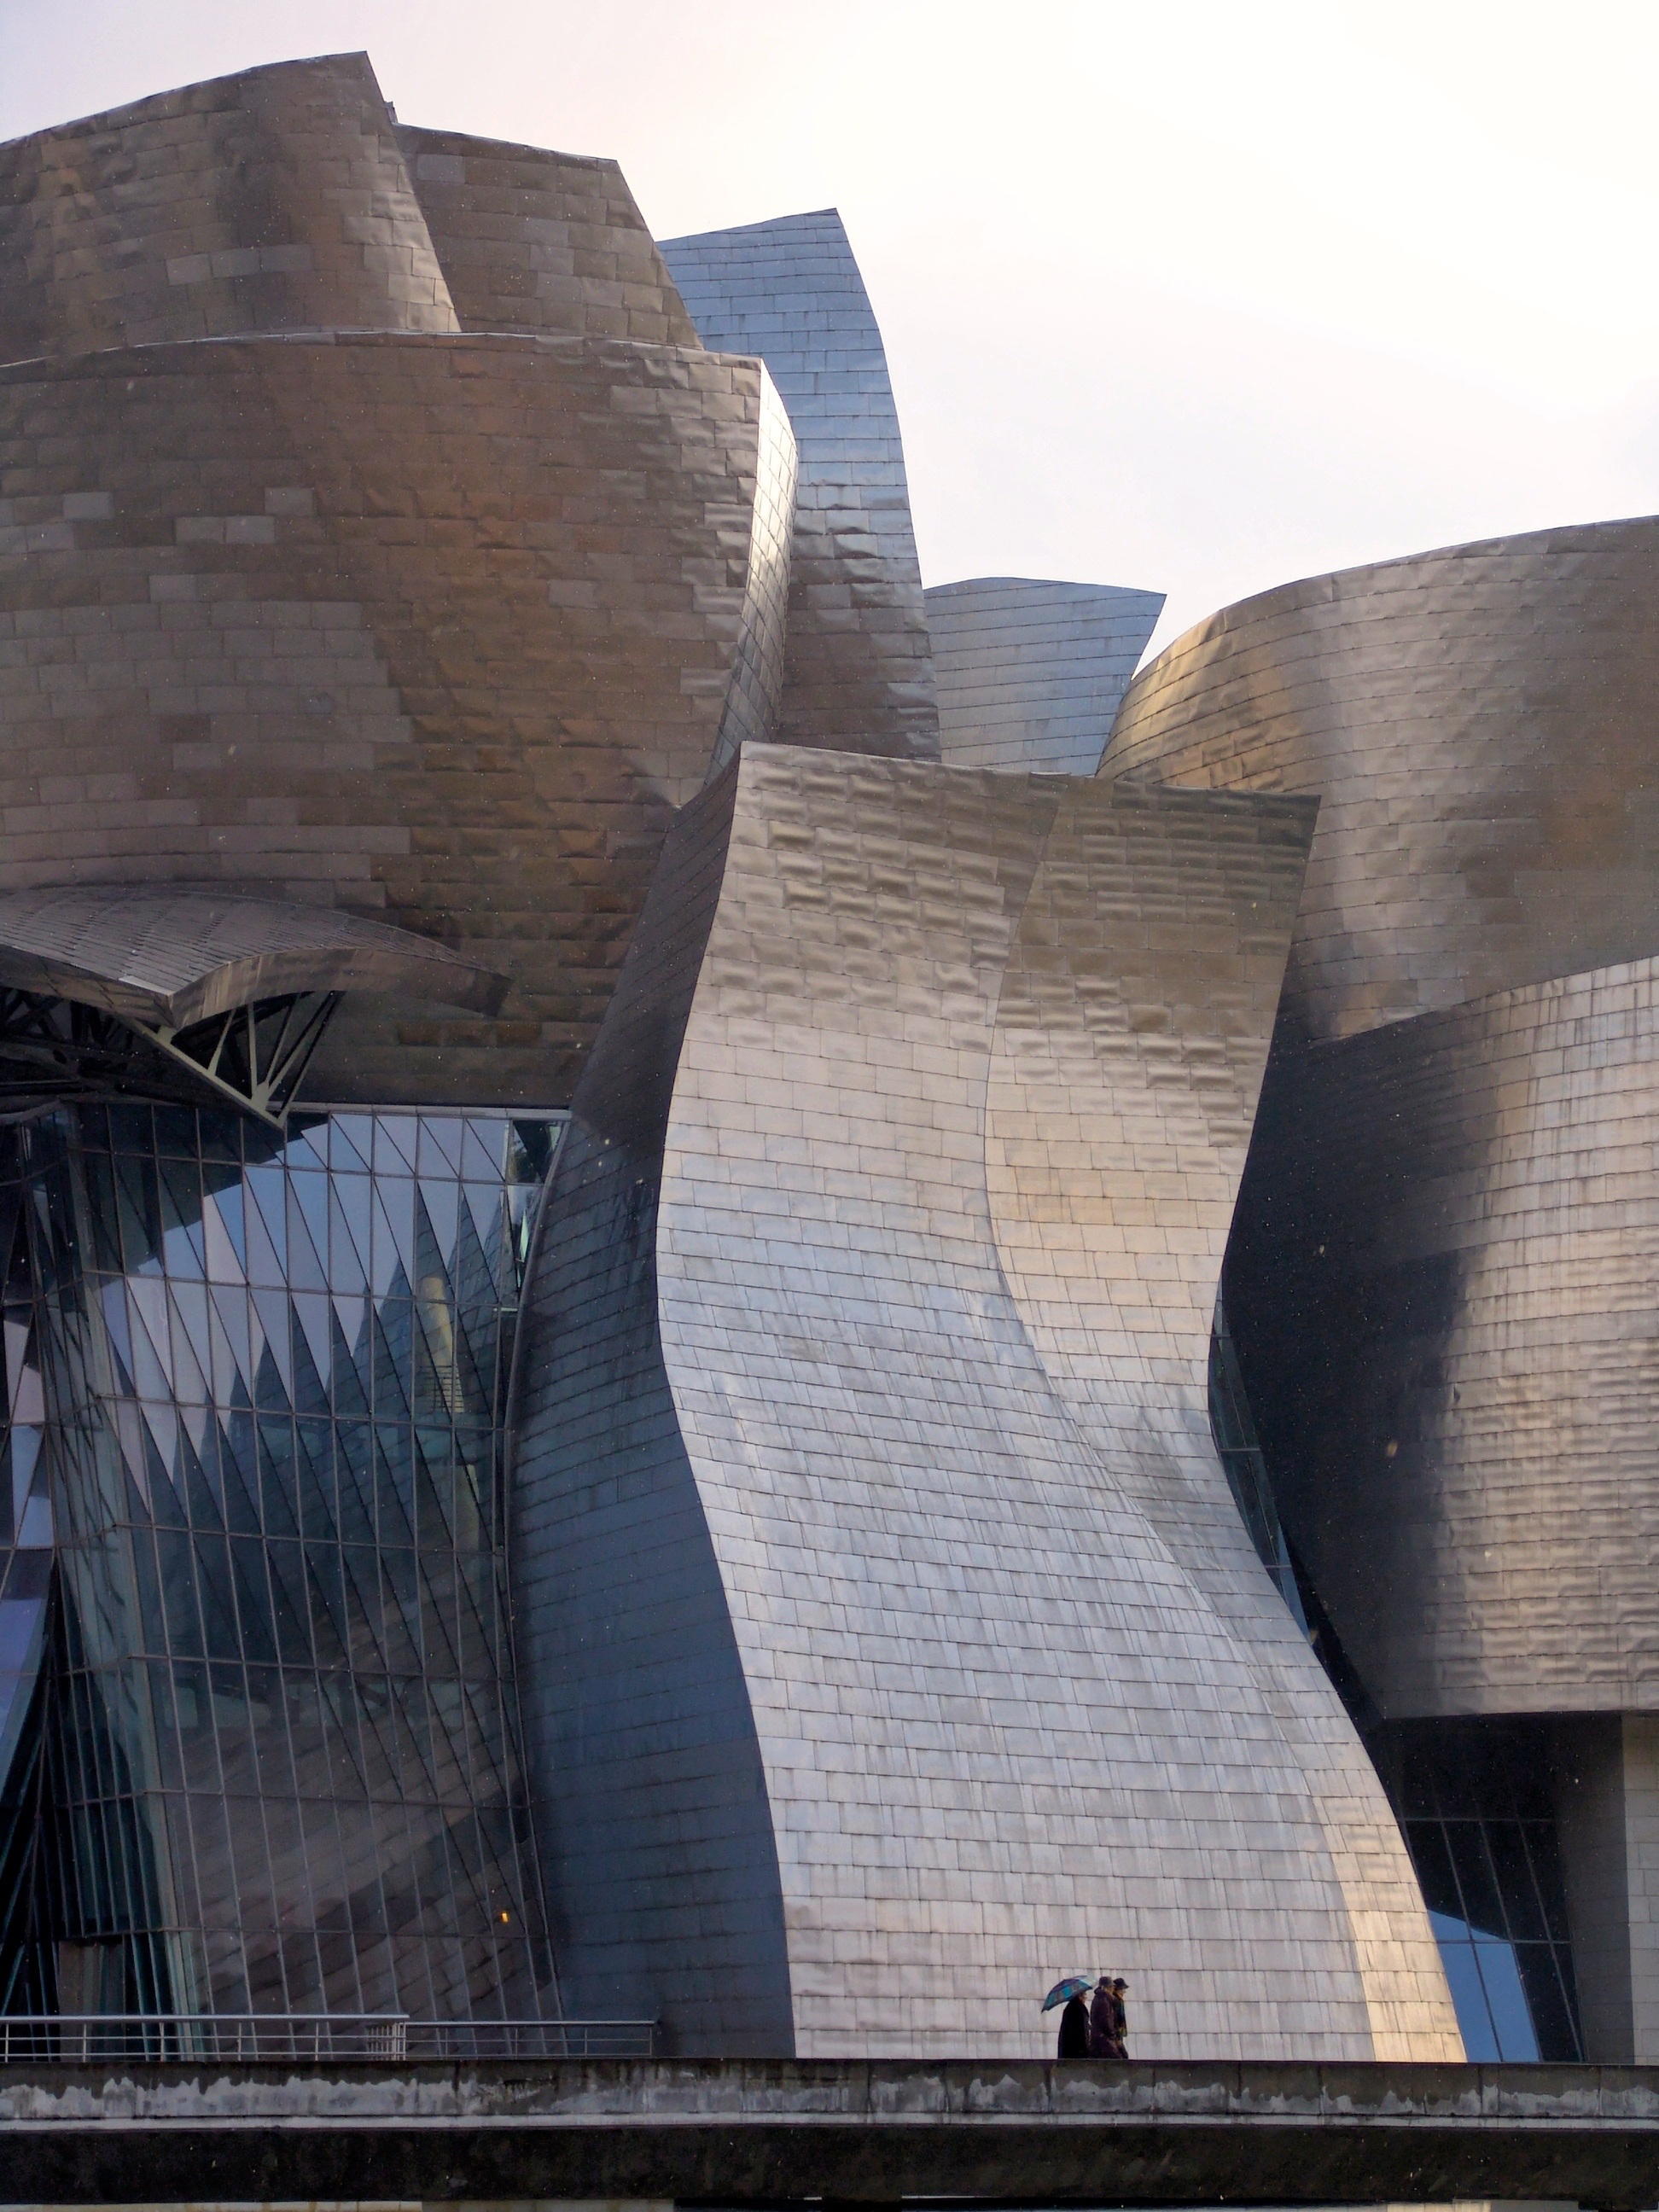
architecture, structure, building, skyscraper, travel, museum, landmark, facade, trip, artwork, places of interest, tourist attraction, bilbao, guggenheim